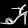
Label: Sandal